1st (City of London) Battalion, London Regiment (Royal Fusiliers)

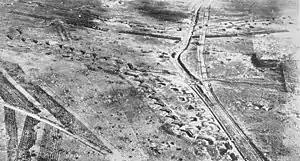
Aerial view of the Hindenburg Line south-west of Bullecourt

When 167th Brigade attacked again on 18 September it had to use battalions borrowed from other brigades. It was relieved next day, and some reinforcements were received before it returned to the line on 22 September. When the division attacked again on 25 September (the Battle of Morval), it followed a creeping barrage and Bouleaux Wood had been given special attention by the artillery. 1/1st Londons was holding the line from Leuze Wood and Middle Copse, and when German resistance began to crumble it was able to push patrols forwards. By midnight 167th Bde was in the lower part of Bouleaux Wood and beyond the derelict tank from the 15 September fighting. Next morning 1/1st Londons pushed in to Capture Combles.